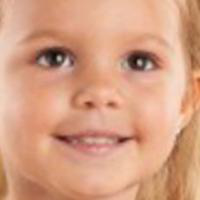
Age group: age 01-10